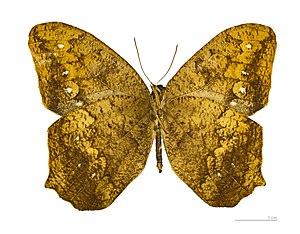
Antirrhea ornata est une espèce de lépidoptère de la famille des Nymphalidés et du genre Antirrhea.